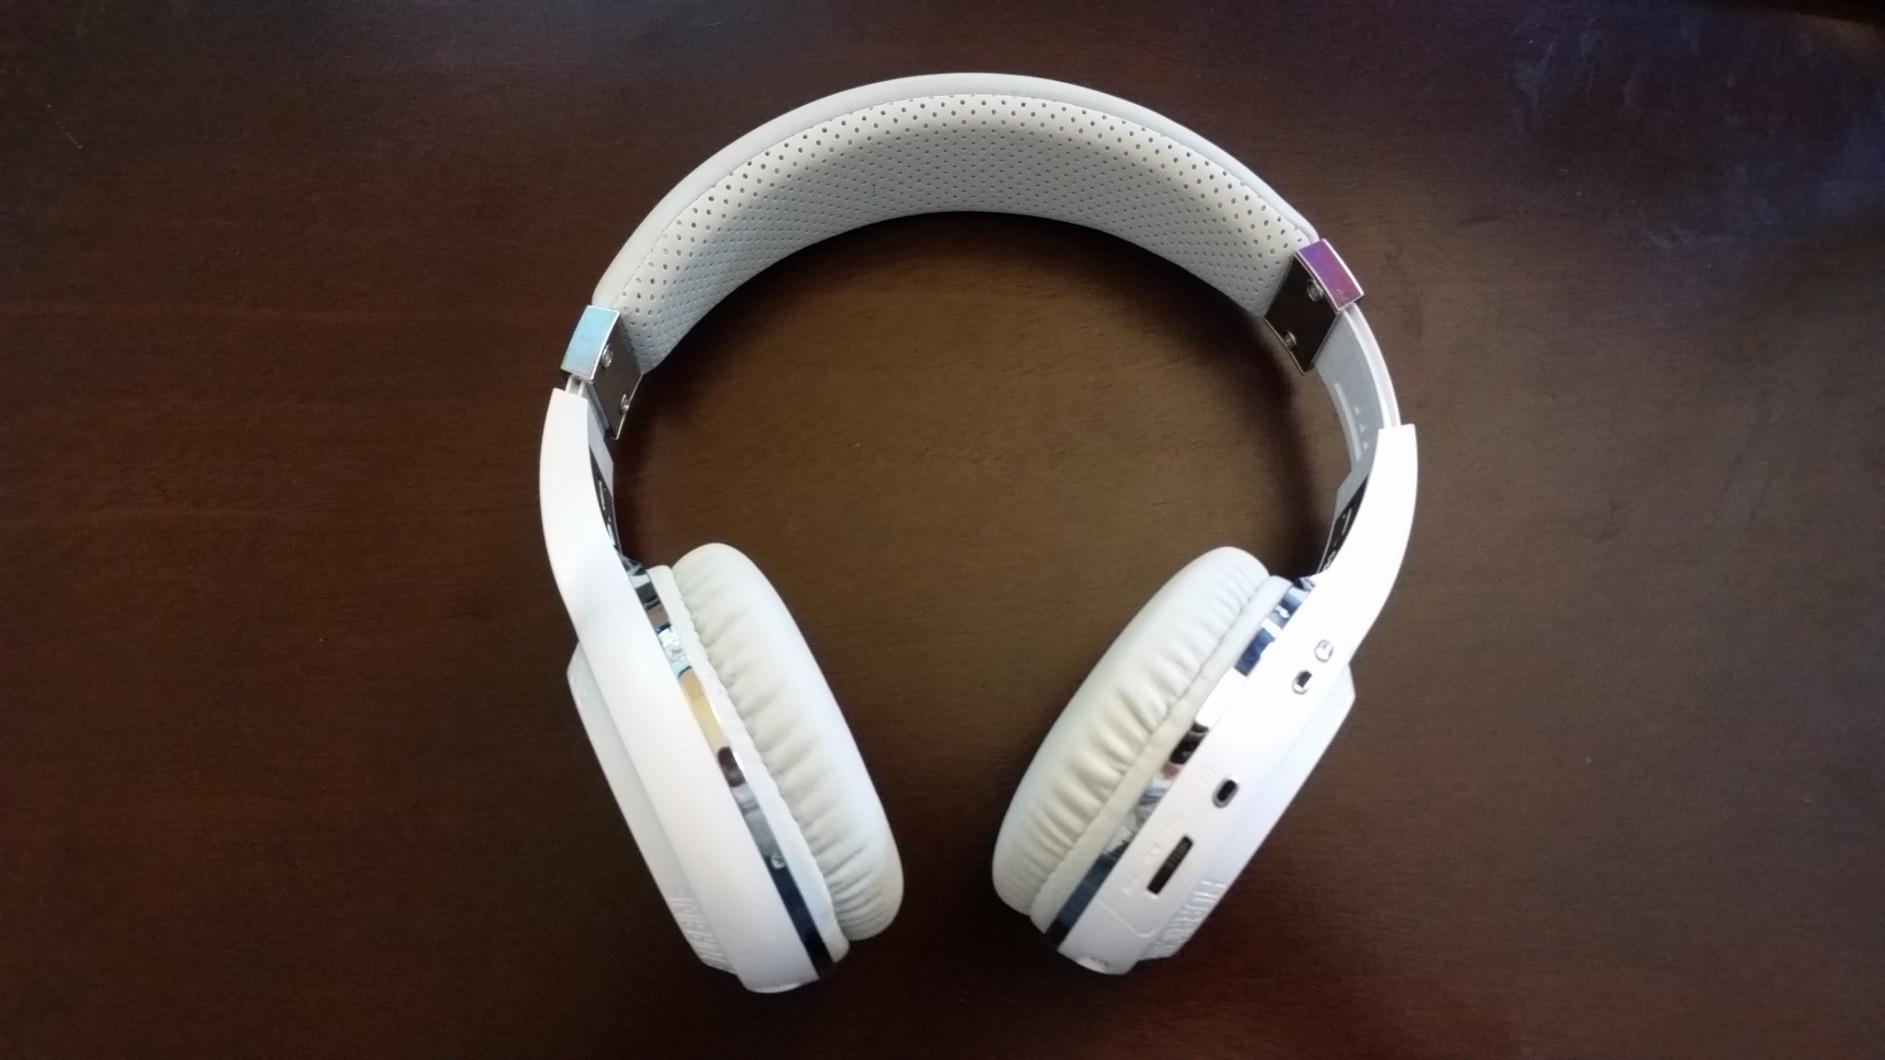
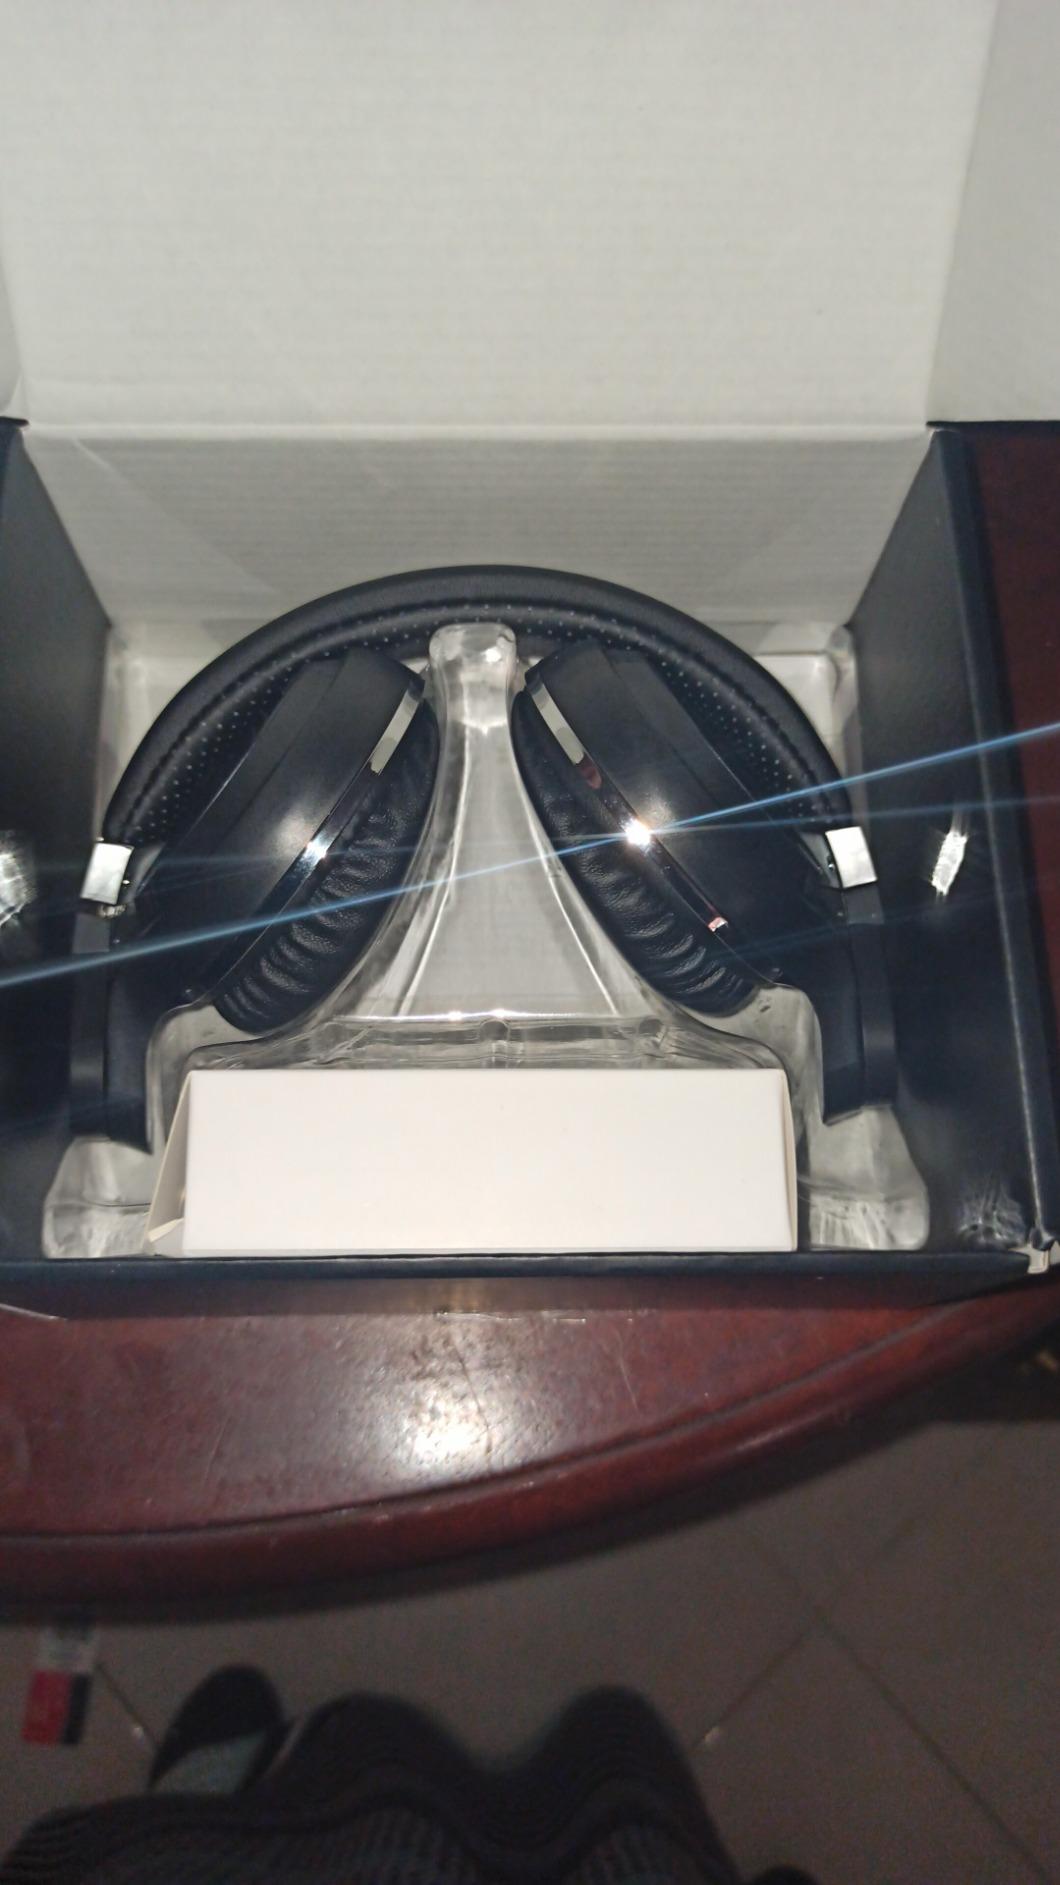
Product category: headphones
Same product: no